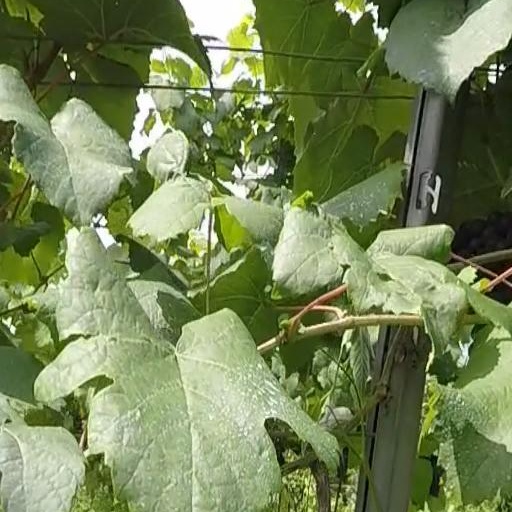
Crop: grape